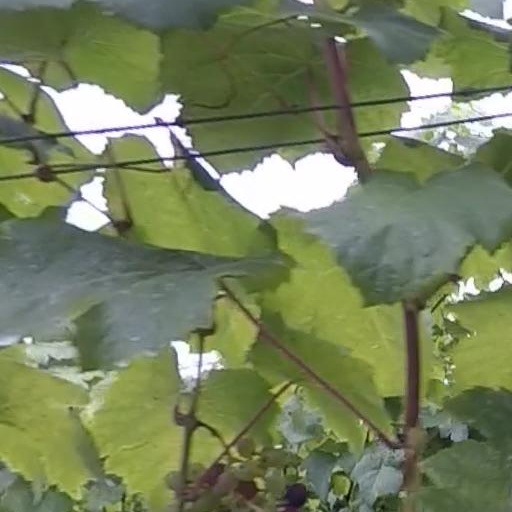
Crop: grape